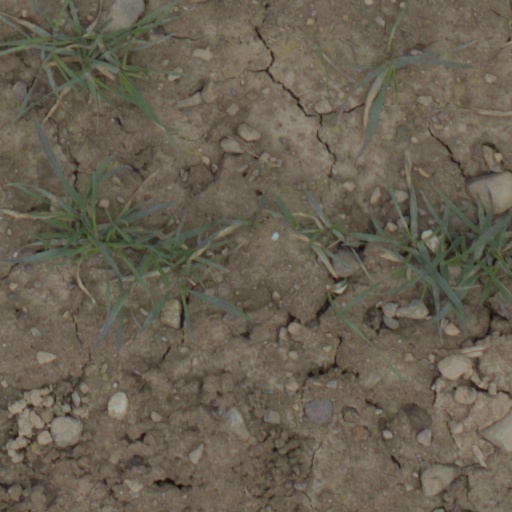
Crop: wheat